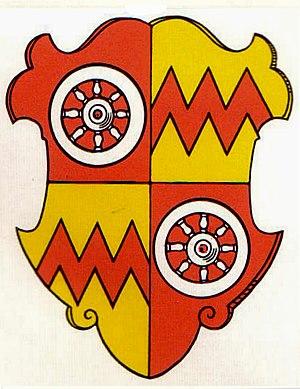
Daniel Brendel von Homburg, né le 22 mars 1523 à Aschaffenbourg, où il est mort le 22 mars 1582, est archevêque et prince-électeur de Mayence de 1555 à 1582.